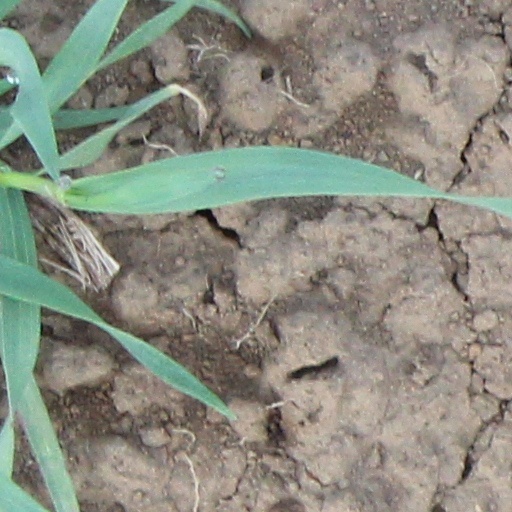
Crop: wheat